Petuntse

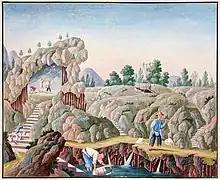
19th century illustration of the extraction of petuntse and kaolin in China

Petuntse (from ), also spelled petunse and bai dunzi, baidunzi, is a historic term for a wide range of micaceous or feldspathic rocks. However, all will have been subject to geological alteration of igneous rocks that result in materials which, after processing, are suitable as a raw material for some ceramic formulations. The name means "little white bricks", referring to the form in which it was transported to the potteries (compare ball clay).